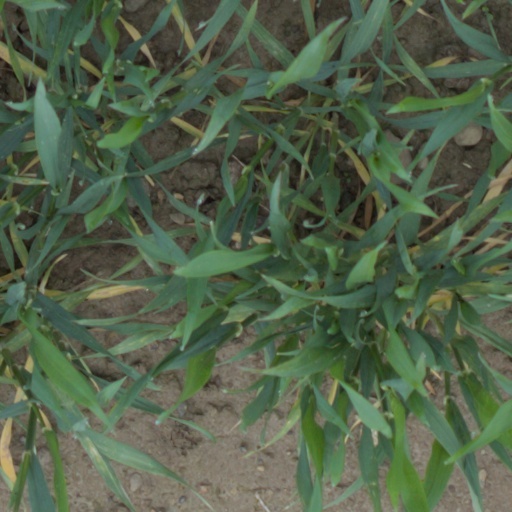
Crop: wheat